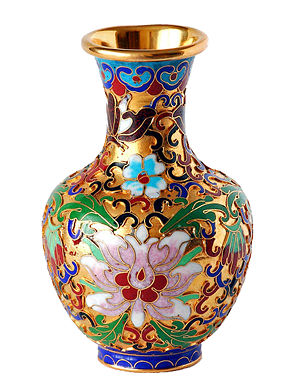
Vase
En kinesisk vase
En vase er en beholder, som ofte bruges til at holde blomster. Den kan laves af utallige af materialer som glas og keramik. Vasen er ofte dekoreret. En vase er desuden en gammel betegnelse for en vej bygget af grene over et sumpet område. Se bl.a. Vaserne.